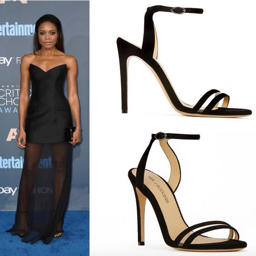
the sandal as worn by actor at last nights awards .